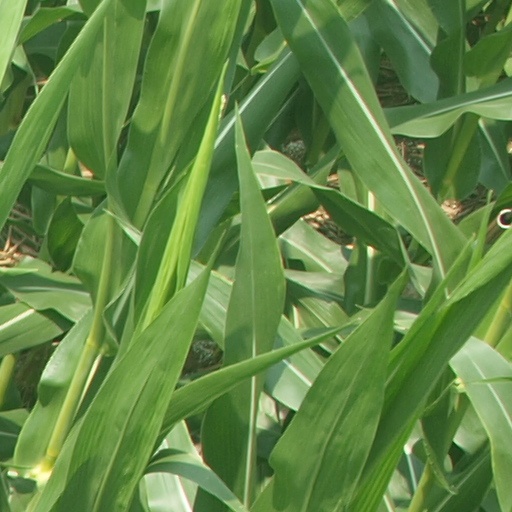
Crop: maize; corn